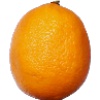
Label: Lemon Meyer 1